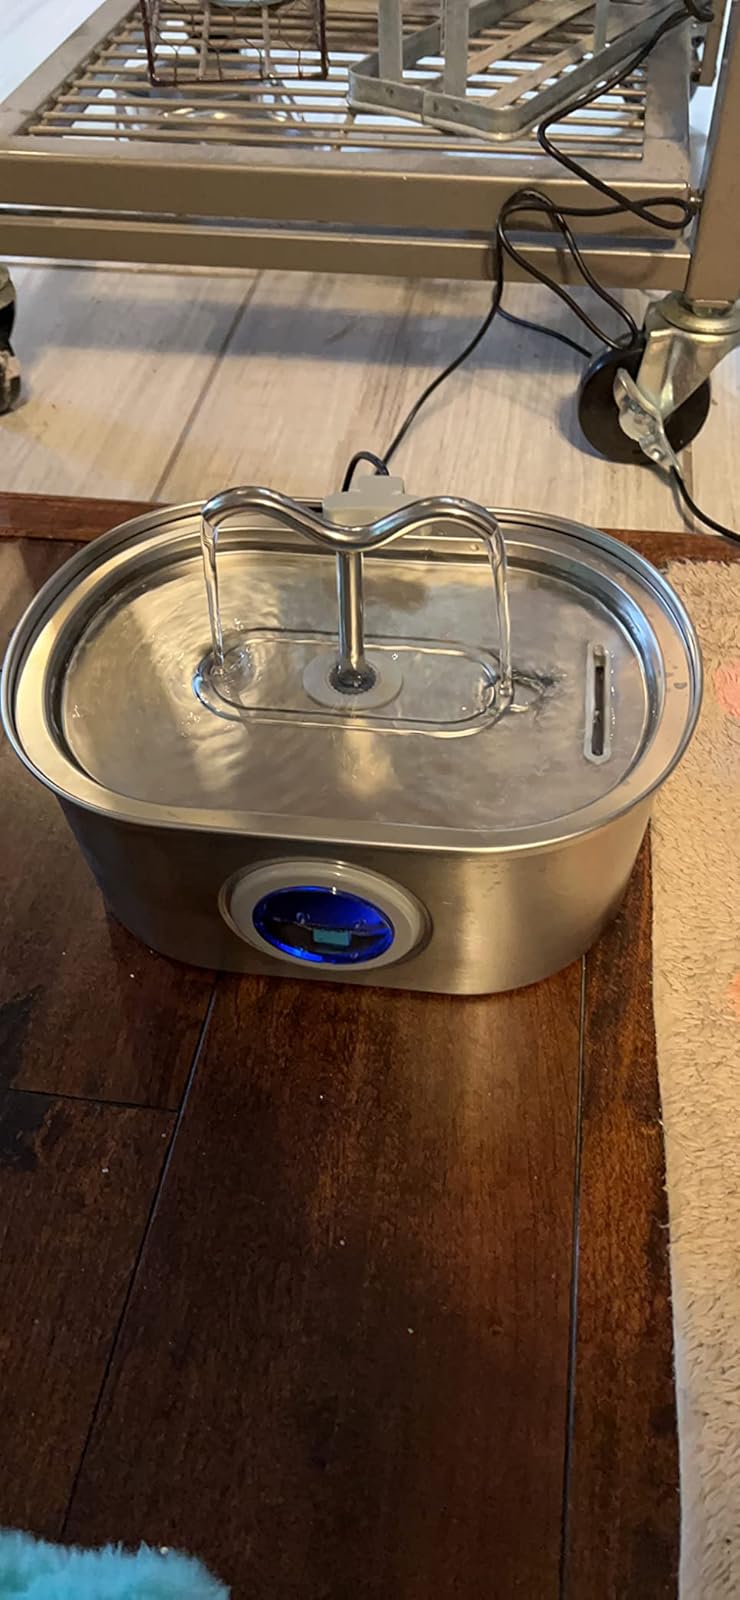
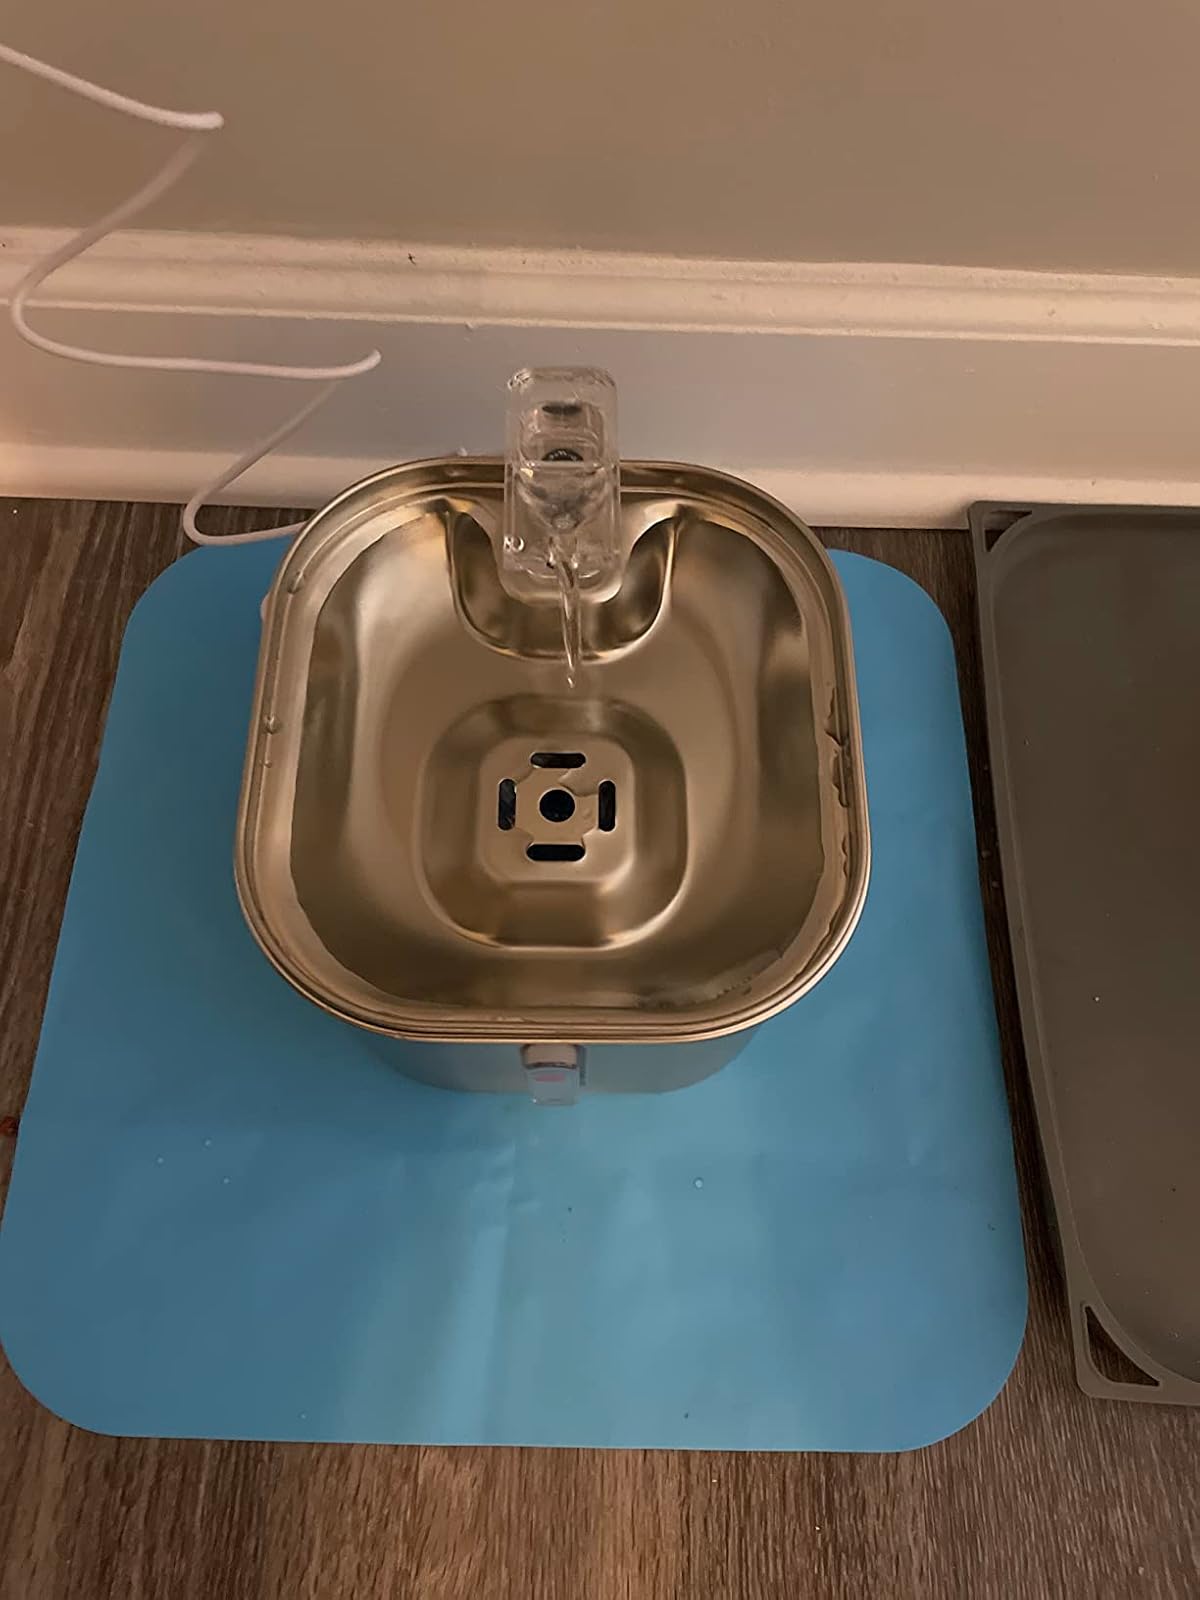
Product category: items_bowl
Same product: no